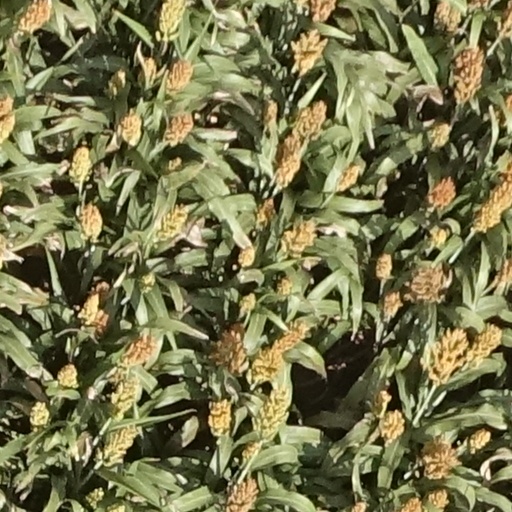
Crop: sorghum